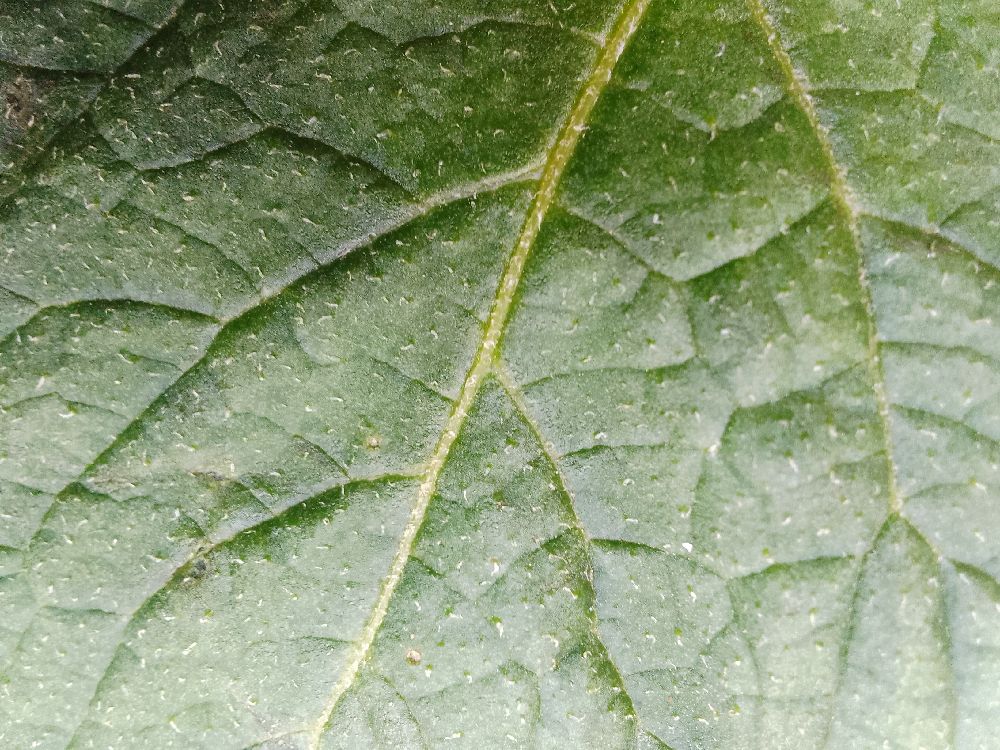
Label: Healthy